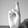
ASL letter: R